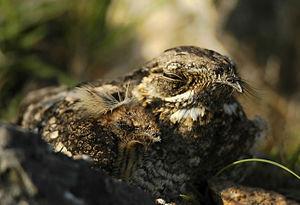
L'Engoulevent de jungle est une espèce d'oiseaux de la famille des Caprimulgidae, autrefois considérée comme conspécifique avec l'Engoulevent jotaka.